Spektrum Flyers

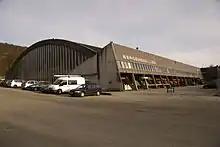
Bergenshallen in Bergen

On 19 January 1996, Kirkvaag stated that the club was planning to move to Bergen, and that this could happen as early as for the play-offs. The stated reasons for this were that Oslo Municipality would not give the club any subsidies, and the high cost of playing at Oslo Spektrum. The team would then have been renamed The Bergen Flyers and play their matches in Bergenshallen. The management of Manglerud Star stated that they were opposed to the plans, and that it was unrealistic to move an entire club, even if permission was granted. Initially the plans were to only play the playoff matches in Bergen, and the club would thereby be required to pay the transport to and overnighting in Bergen for both themselves and the opponent teams. At the time, Bergen—Norway's second-largest city—did not have a team in the premier league. An official application to move was sent to the Norwegian Ice Hockey Association on 26 January. The application was approved by the association, and the club announced it would play its first play-off match in Bergenshallen on 15 February.